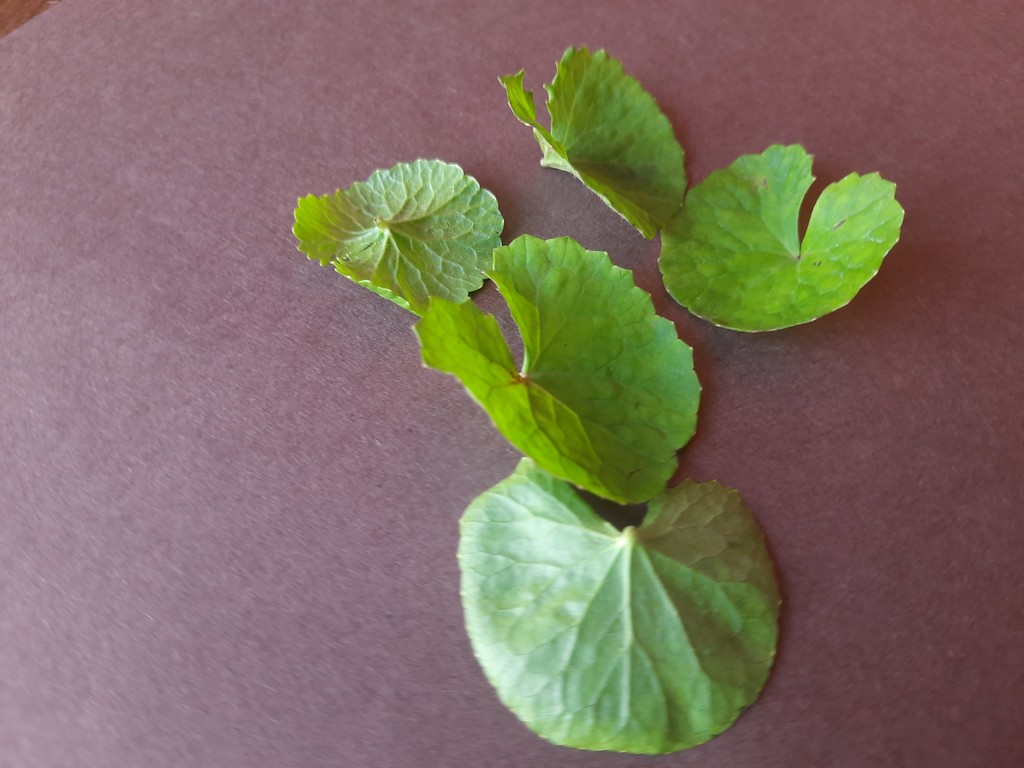
Label: Healthy